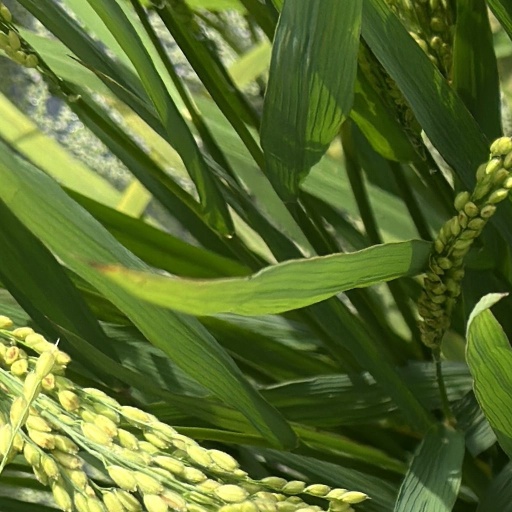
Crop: rice